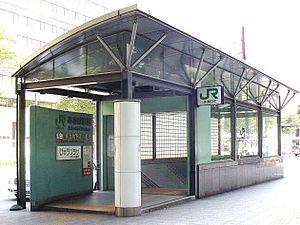
La gare d'Aoba-dōri est une gare ferroviaire terminus située dans la ville de Sendai, dans la préfecture de Miyagi au Japon. La gare est exploitée par la JR East.